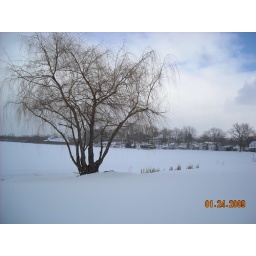
A willow tree waits patiently by the lake for spring to come.